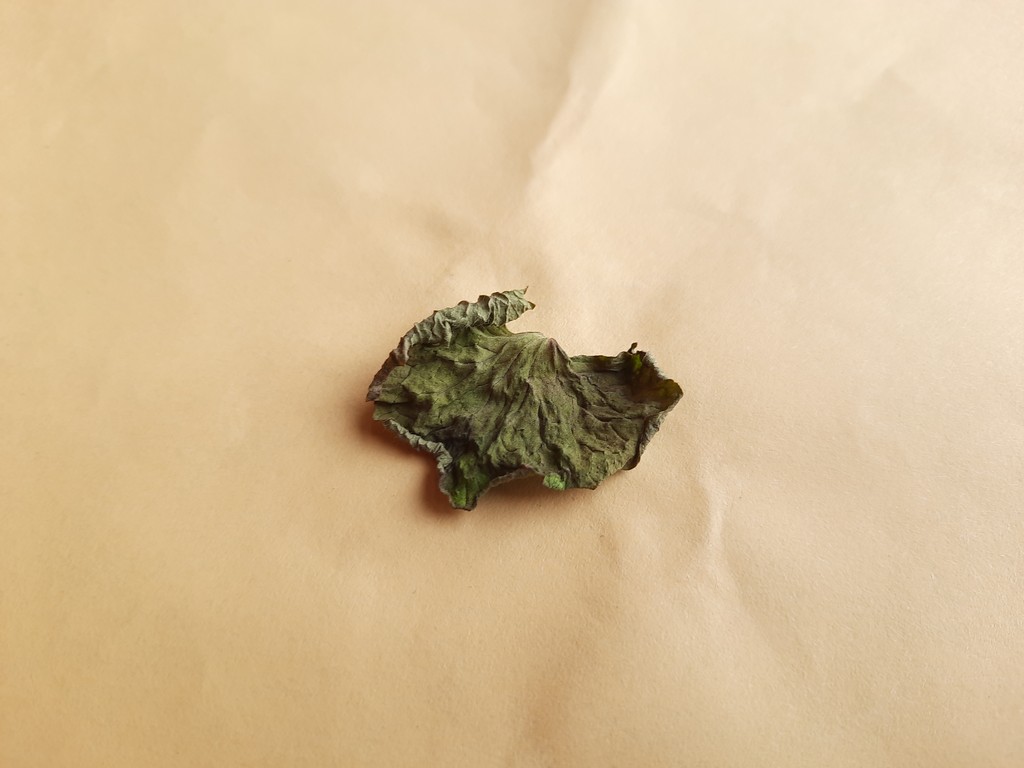
Label: Dried